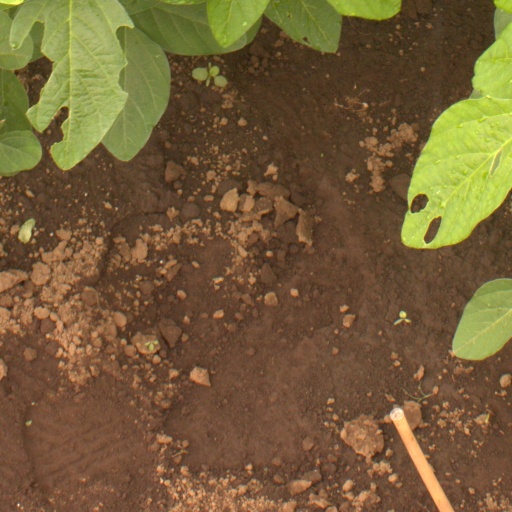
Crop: soybean